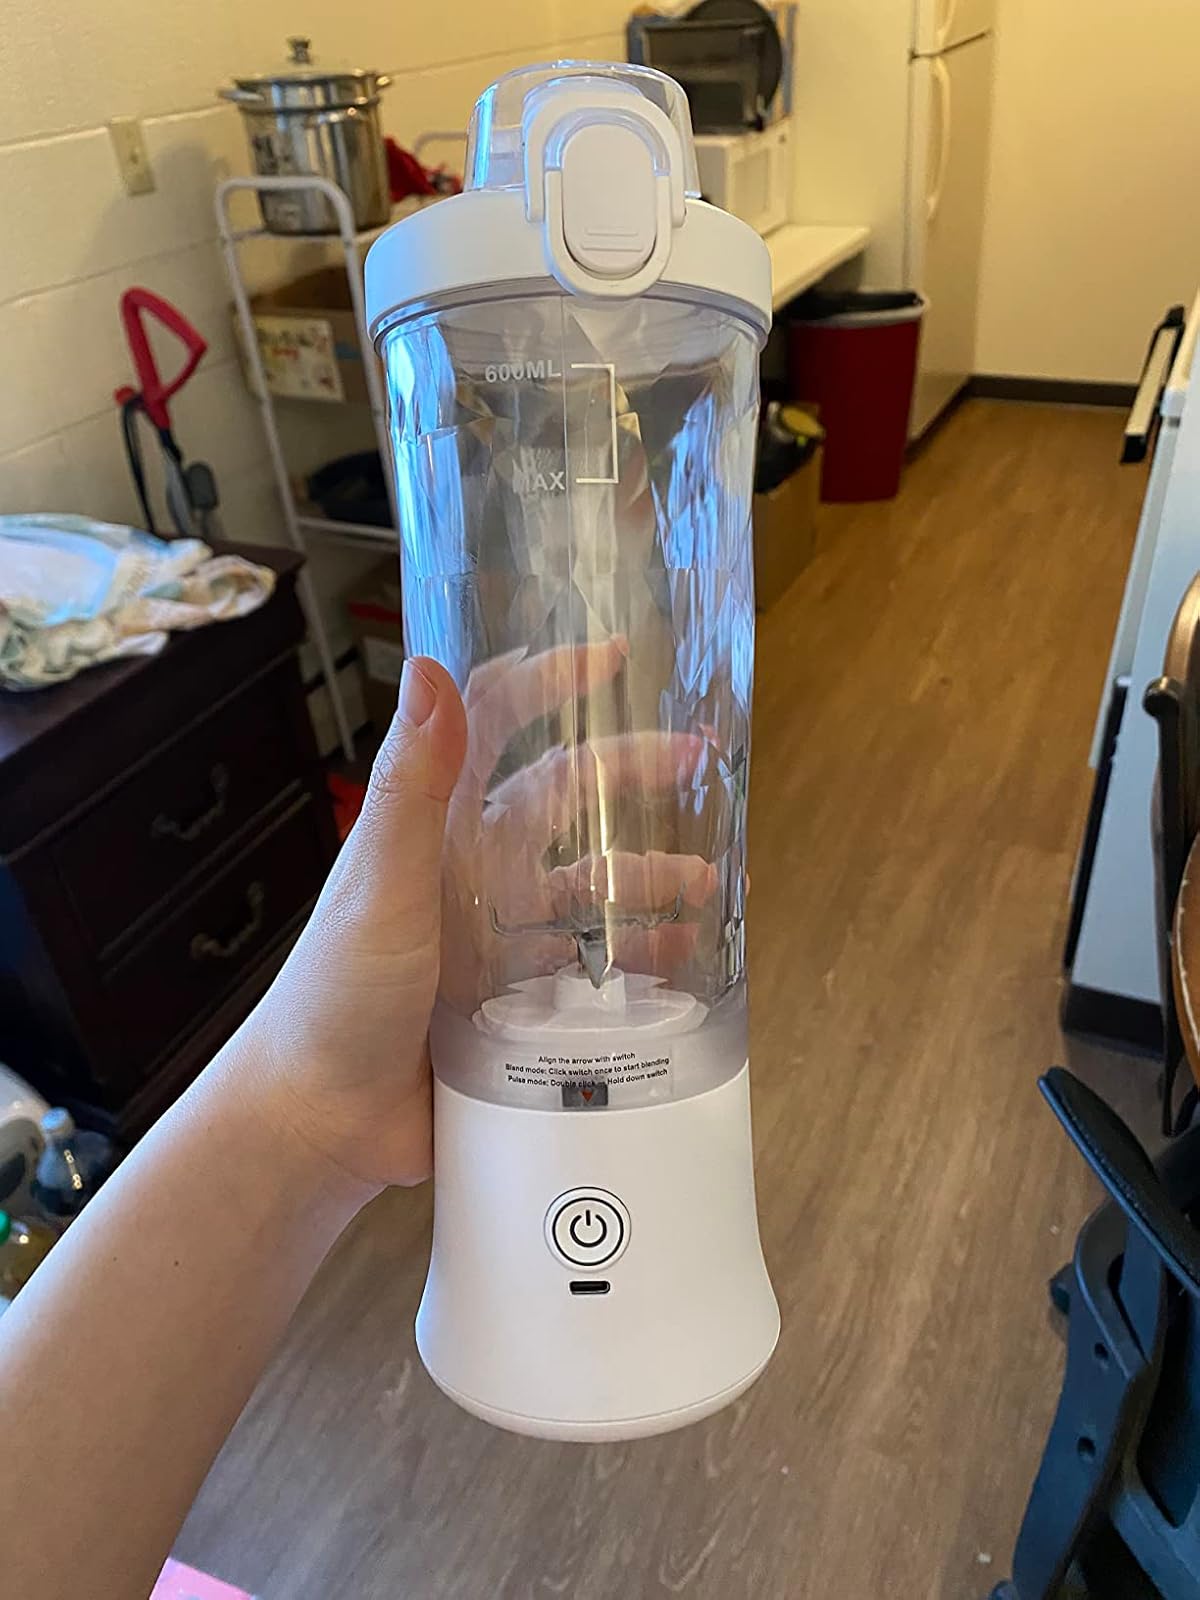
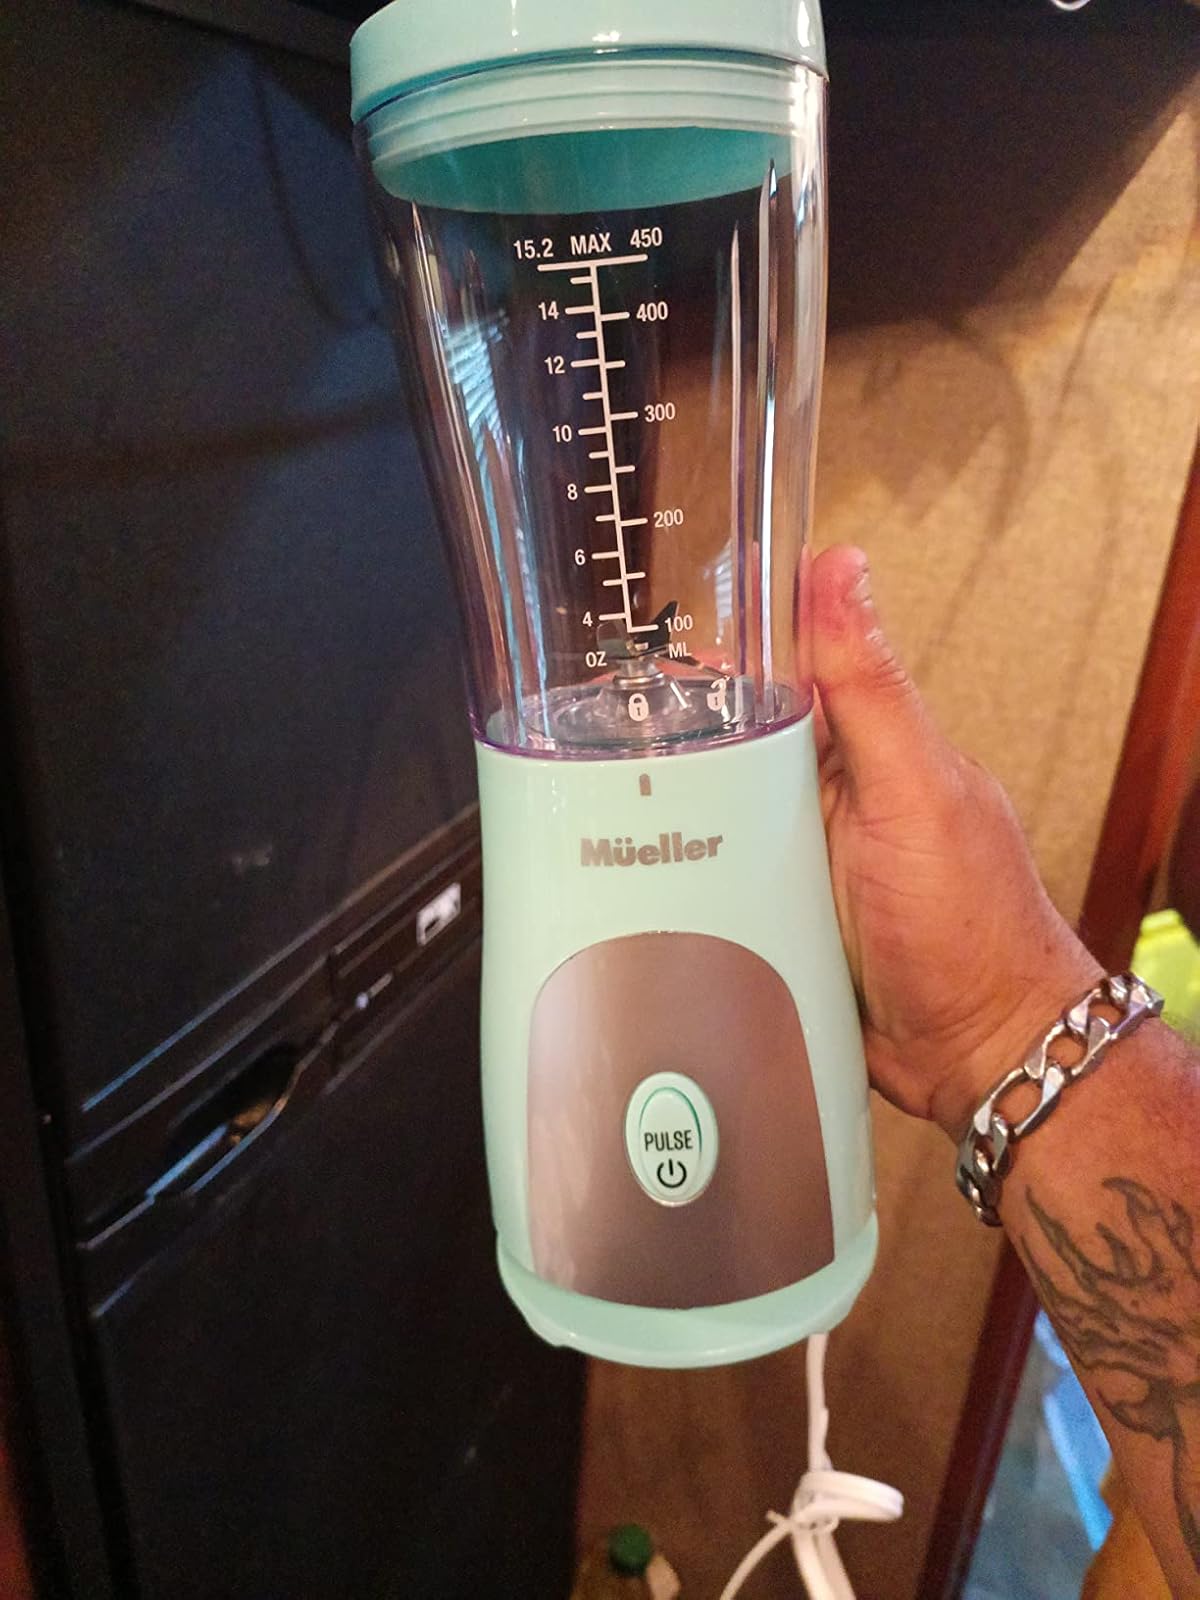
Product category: items_blender
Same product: no